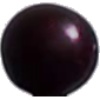
Label: cherry_wax_black